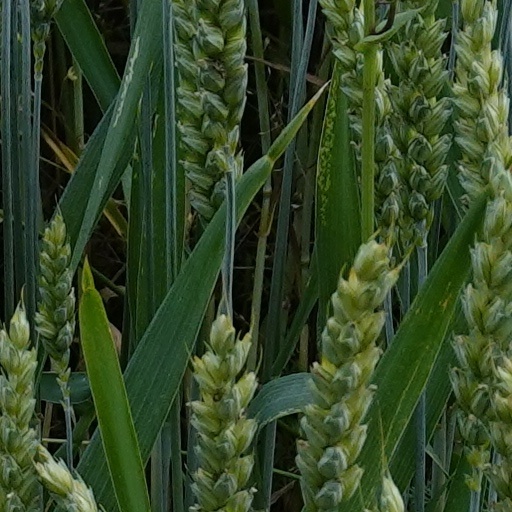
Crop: wheat